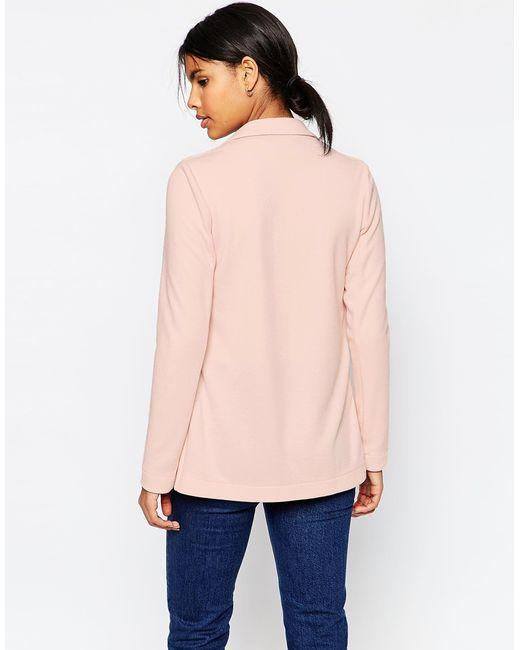
Slim Fit hellrosa Thermooberteil für Damen